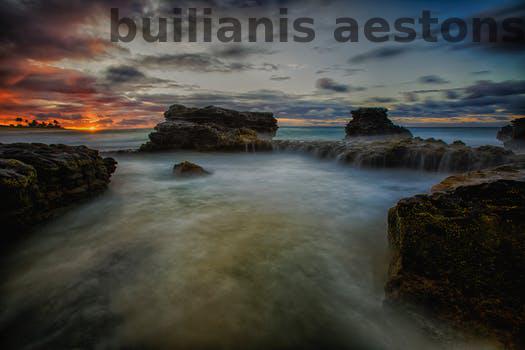
Label: Watermark